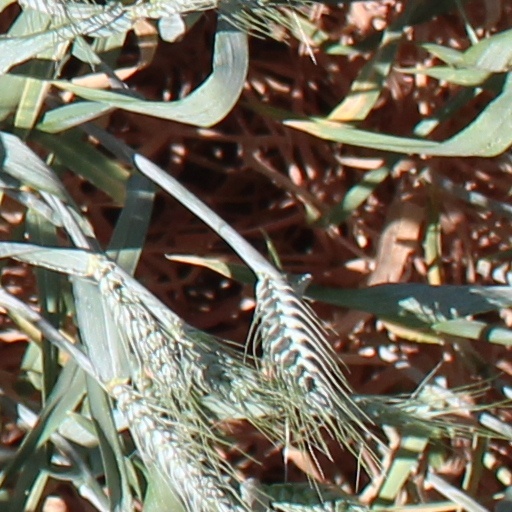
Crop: wheat